Ball's Falls, Ontario

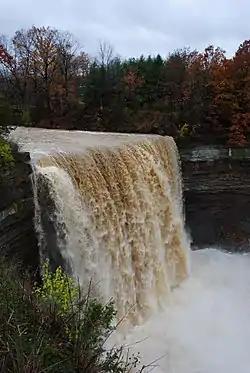
The namesake waterfall of Ball's Falls, Ontario

The town was established in the early 19th century by John and George Ball, United Empire Loyalists.